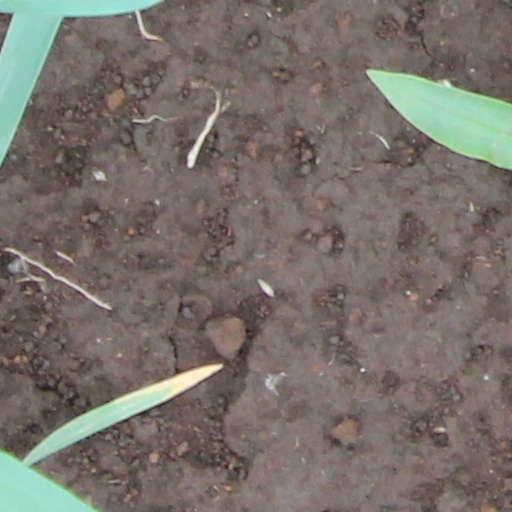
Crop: wheat